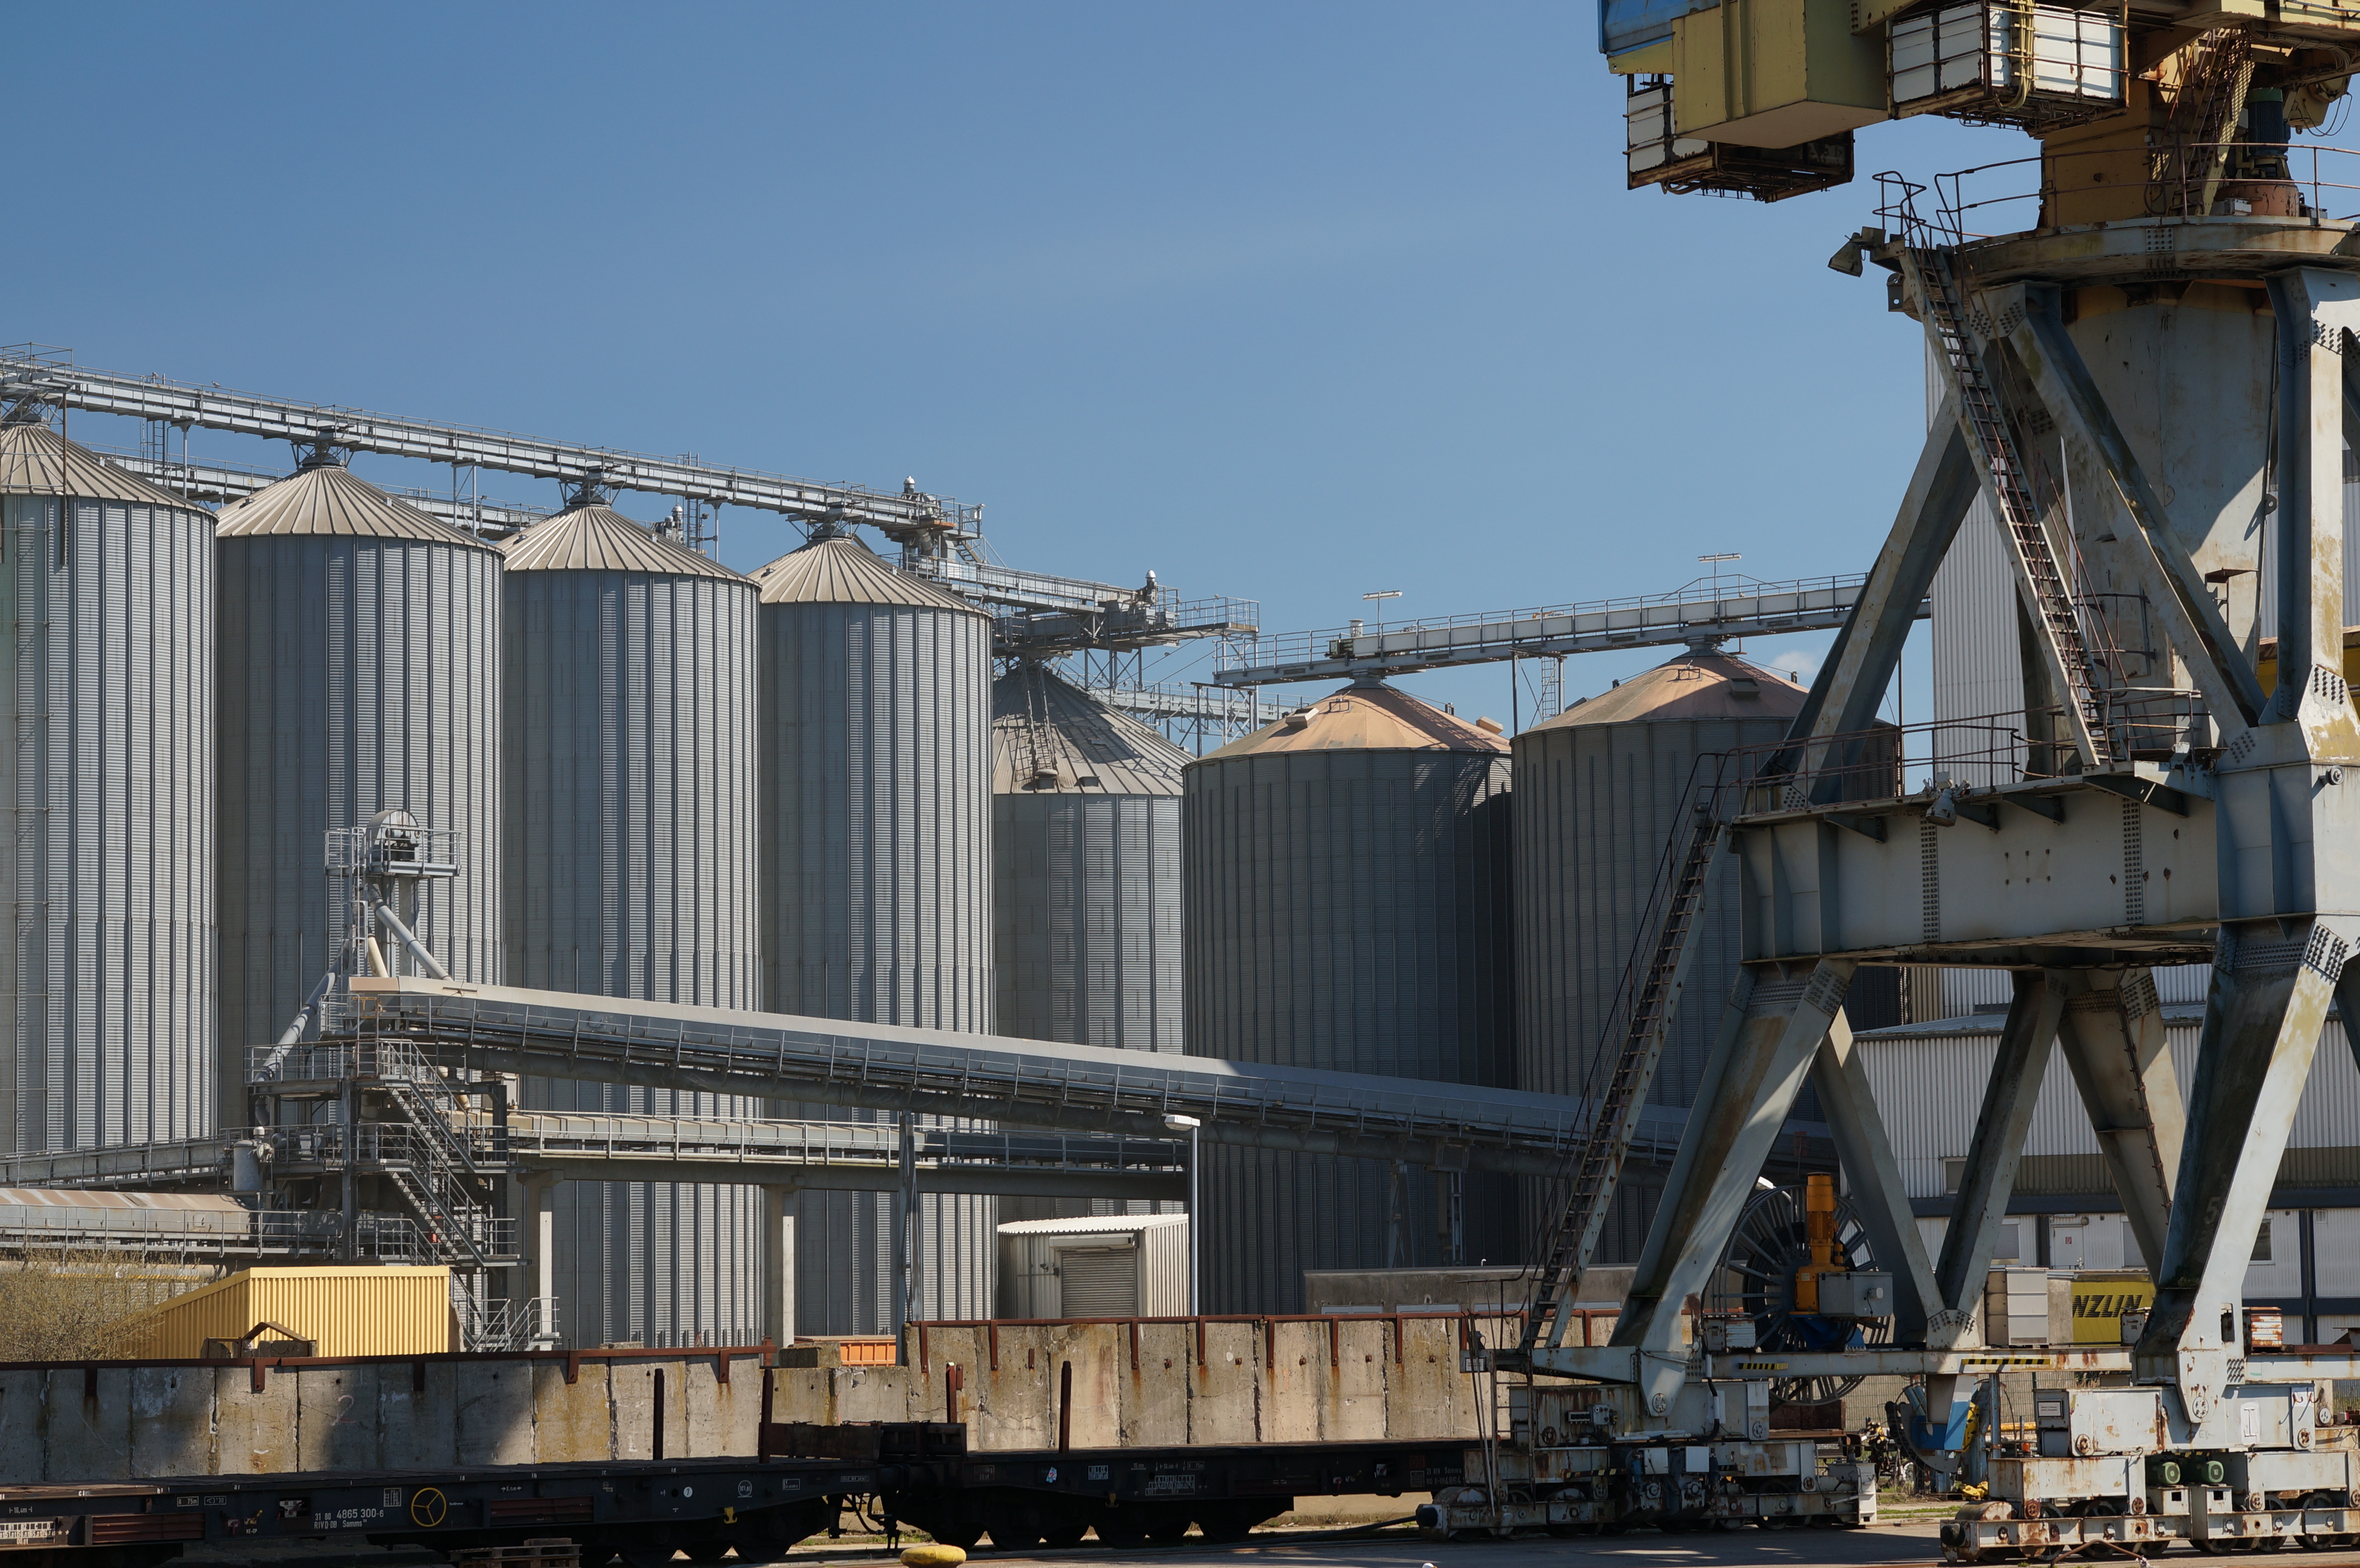
transport, vehicle, industry, 2015, germany, deutschland, sony, sigma, 60mm, demolition, nex, nex6, mecklenburgvorpommern, lenstagged, steffenzahn, warnemnde, sigma60mm, sigma60, sigma60mmf28dn, sigma60mmf28, sigma60mmf28dnart, sigma60mm128dn